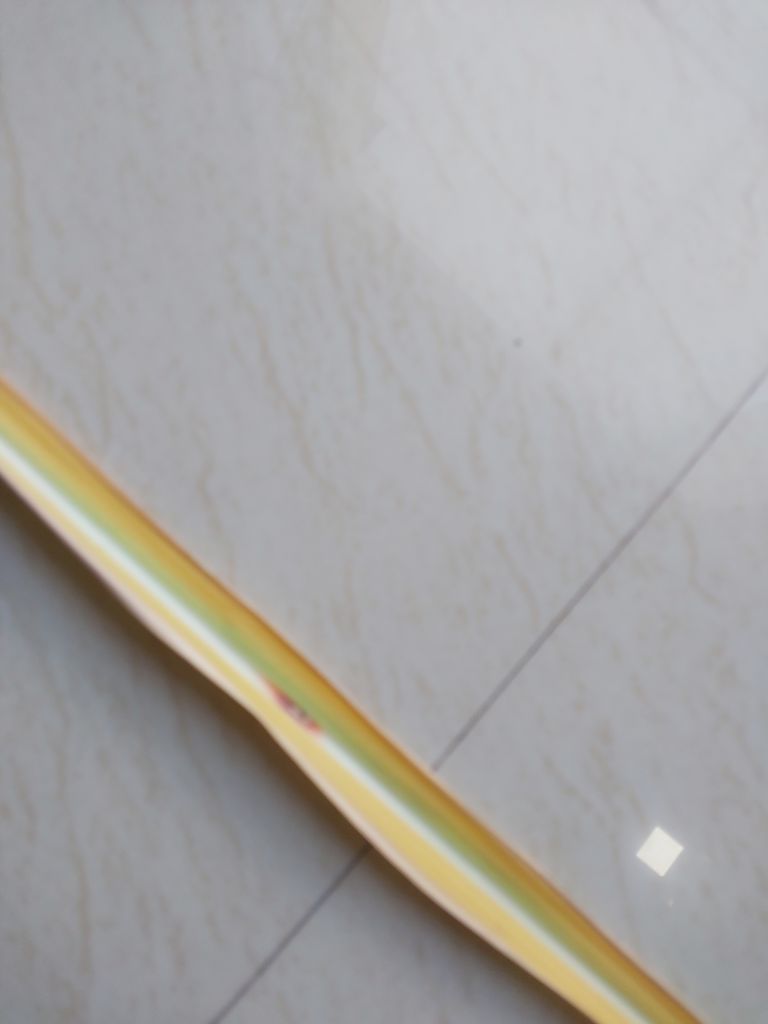
Label: Brown Spot